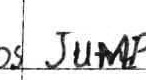
Label: jump